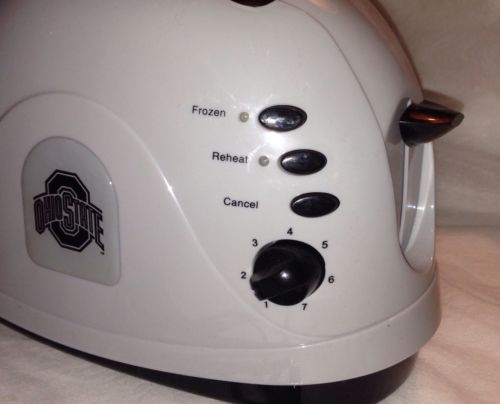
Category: toaster